Bird of Paradise (aircraft)

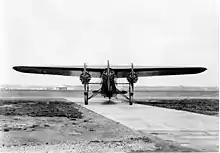
Front view of an unmodified Fokker C-2.

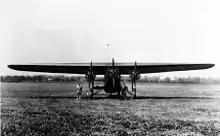
Front view of the modified "Bird of Paradise", showing its longer wing.

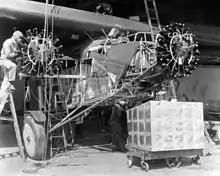
Installation of the auxiliary fuel tanks.

In 1923 the Air Service established many distance and endurance records, including using a modified Fokker T-2 transport to set an endurance record of more than 36 hours aloft (and seven other world records as well) during a single flight on April 17. It followed this up on May 2 by making the first non-stop transcontinental flight across the United States, a distance equal to that of the flight to Hawaii. While proved capable of transoceanic flight, the T-2 had only a single motor.